Avtonom Golovin

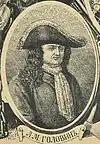
Portrait of the general

General Avtonom Mikhailovich Golovin (October 7, 1667 – July 3, 1720) was a Russian military leader and an associate of Peter the Great.